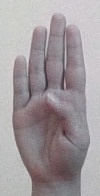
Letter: kaaf